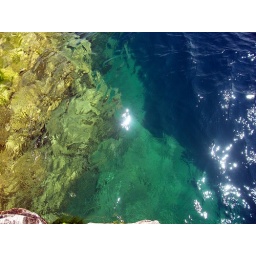
Freezing cold but clear water on the shore of lake Huron in Canada.